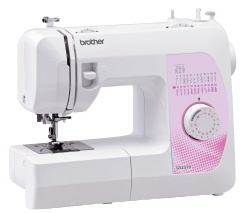
Brother GS2510 Home sewing machine
The GS2510 makes sewing, alterations, and mending easy for a beginner. The top loading bobbin and needle threader mean it’s easy to get started on your project. There are 25 stitches to choose from, including a four-step buttonhole. You can vary the stitch length to suit your sewing project. Use the GS2510 as a flatbed machine, or convert it to a free arm for sewing cuffs and sleeves. This machine is step up from the simpler machines in the range, with more features to give you more options for your sewing, including a spacious 16 cm throat size. Key Features Top load bobbin Built-in automatic needle threader 4 step automatic button hole 25 built-in stitches including stretch Instructional DVD Features and Specifications Other Design Mechanical Function Sewing Machine Size Compact and Lightweight Machine Type Sewing Machine Skill Level Beginner Use Home General Bobbin Type Horizontal Hardware Type Mechanical Insertion of Bobbin Quick Set Bobbin Sewing Buttonholes 1 style of 4-step buttonhole Feed Dog 3 Points Lighting LED Maximum Sewing Speed 800 SPM Maximum Stitch Length 4 mm Maximum Stitch Width 5 mm Foot controller Yes Number of Included Presser Feet 3 Number of Sewing Stitches *incl. Buttonholes 25 Threading Adjustable Thread Tension Manual Needle Threading System Standard Quick Set Bobbin Yes Weight and Measurements Machine Dimension 444(W) x 194(D) x 370(H) mm Weight 6.3 kg
Brand: Brother
Category: Arts & Entertainment > Hobbies & Creative Arts > Arts & Crafts > Art & Crafting Tools > Textile Craft Machines > Sewing Machines > Mechanical Sewing Machines